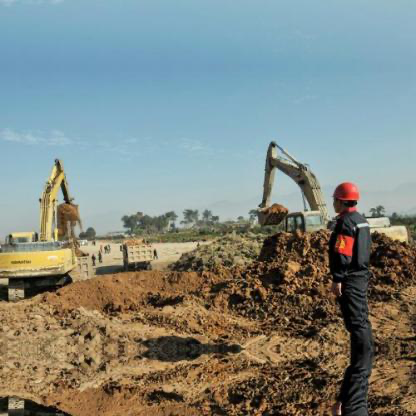
Objects in the image:
label: helmet